Jim Steg

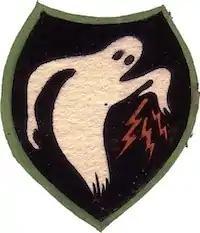
A patch with Ghost Army insignia

When WWII broke out, Steg enlisted in the United States Army, where his artistic training was put to use in a tactical unit known as the Ghost Army. The Ghost Army was made up of 1000 soldiers with artistic backgrounds, including such future titans as Abstract Expressionist Ellsworth Kelly and fashion designer Bill Blass, who were tasked with using their skills to deceive the enemy. Steg and the other members of the 23rd Headquarters Special Troops created and deployed fake inflatable tanks to fool the Germans into thinking Allied troops were nearby, impersonated radio operators to send false intel over the airwaves, and committed several other forms of creative espionage. Jim Steg's experience as a member of the Ghost Army would make an enormous impact on both his life and his art.